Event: Nepal Earthquake
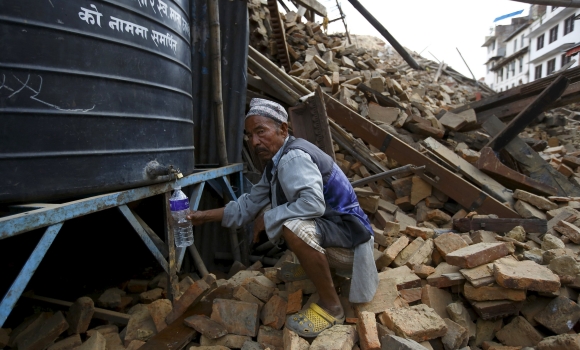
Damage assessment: damage